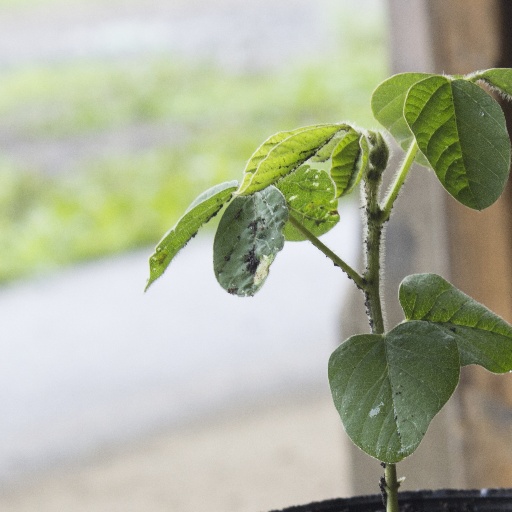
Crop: soybean